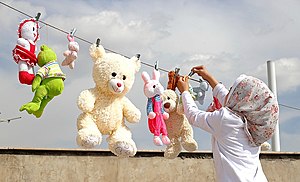
Khane tekani
Også bamserne vaskes ved Khane tekani
Khane tekani er en iransk tradition med forårsrengøring og er en del af Nowruz.